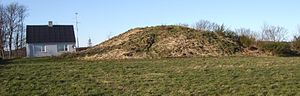
Blakshøj jættestue
Blakshøj jættestue
Blakshøj jættestue er Vendsyssels eneste bevarede jættestue. Den stammer fra den yngre stenalder og er skabt af Tragtbægerkulturen.